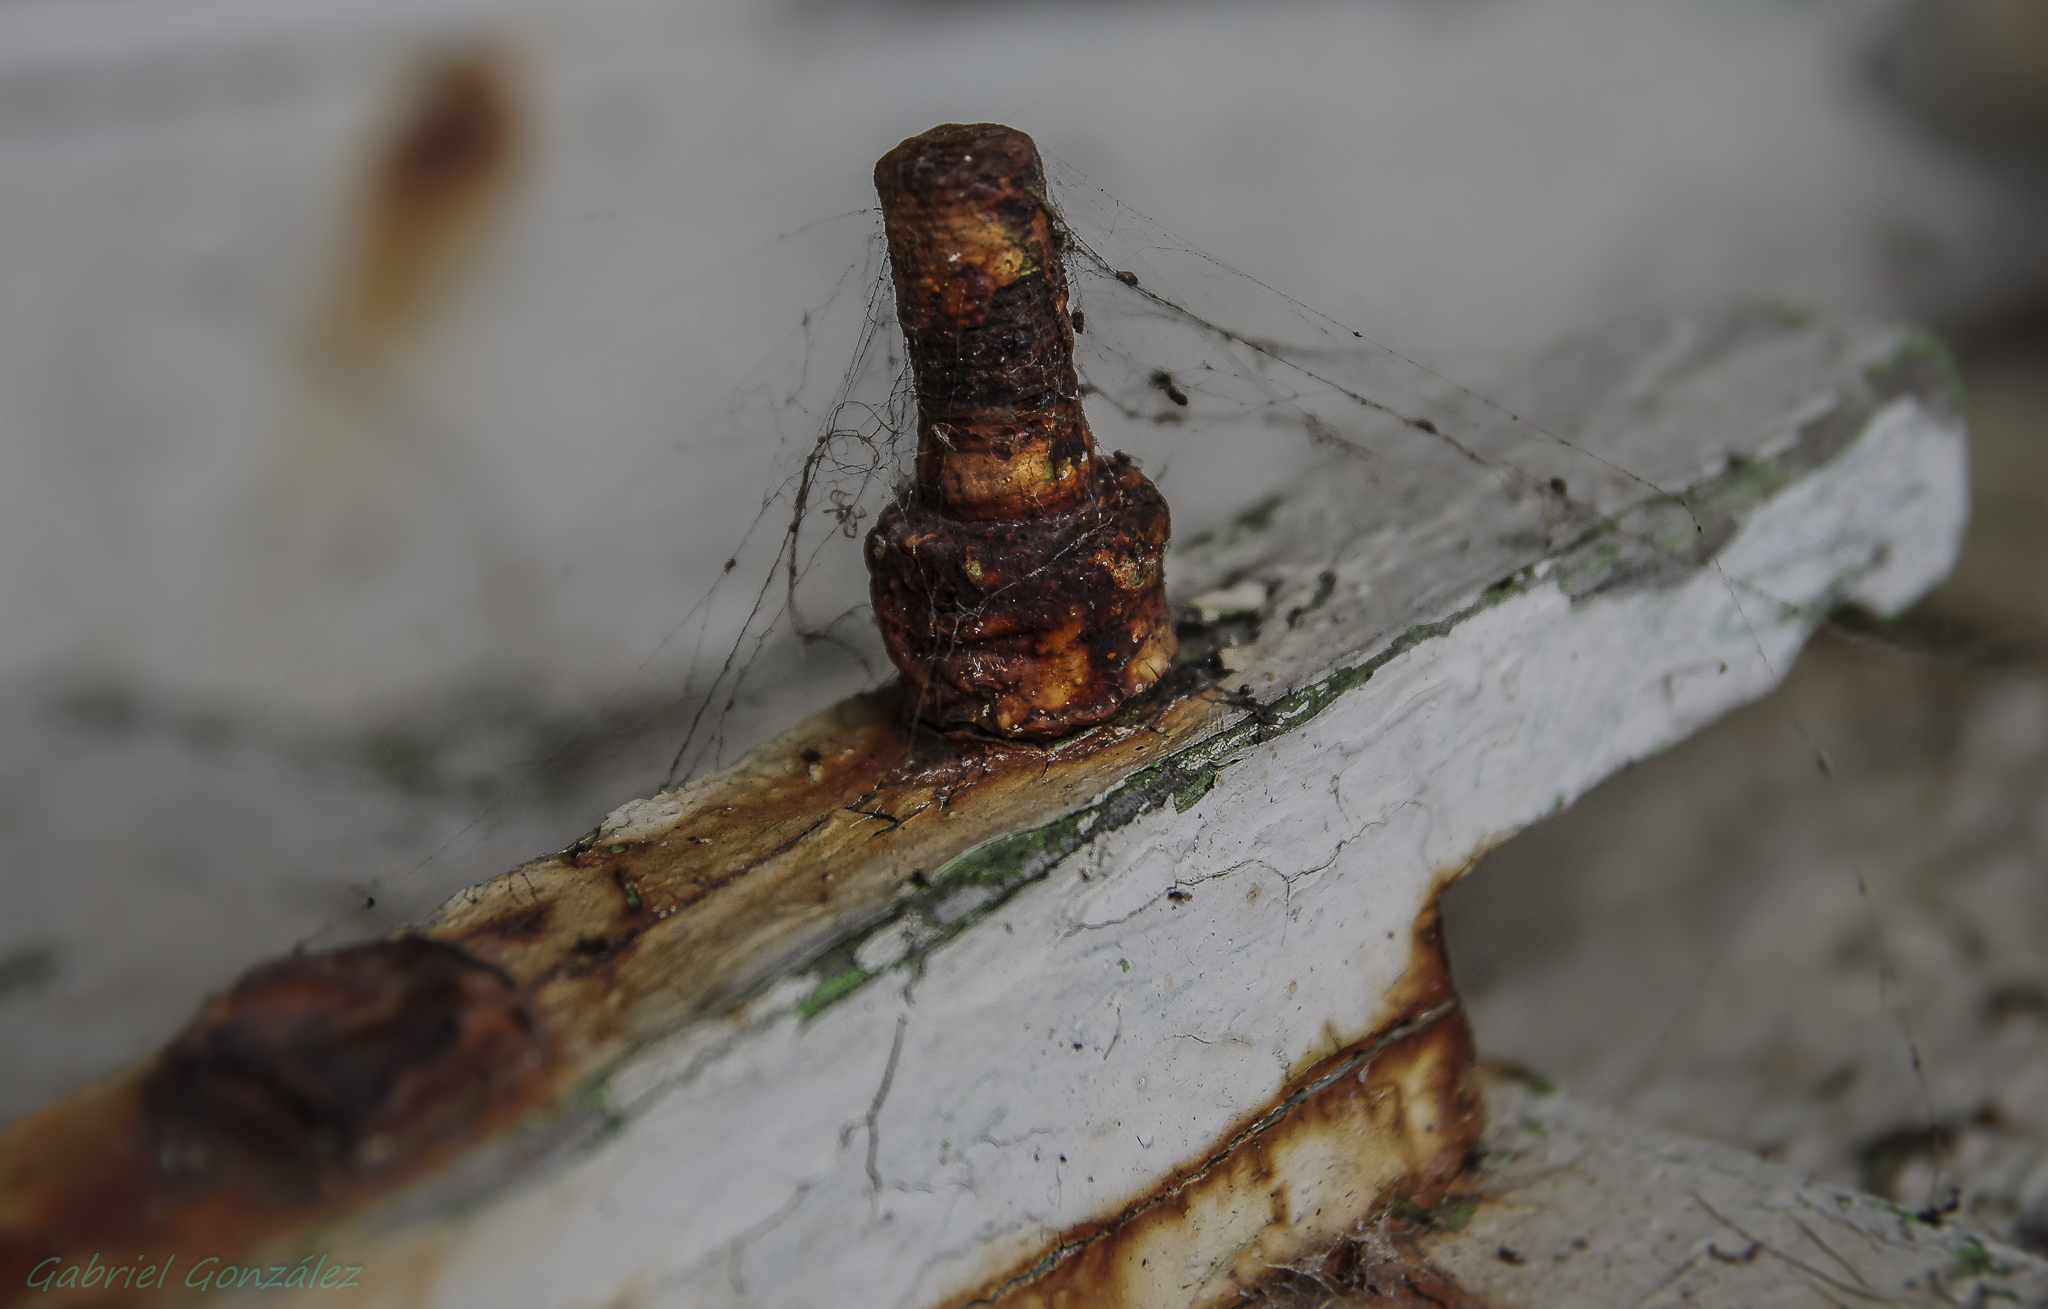
wood, insect, macro, fauna, invertebrate, close up, galicia, tamron1750mm, espana, ggl1, gaby1, xovesphoto, varios, some, pentaxk5, gphoto, vigo, macro photography, po551vigogaliciaespa a, moths and butterflies